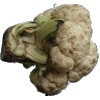
Label: Cauliflower 1